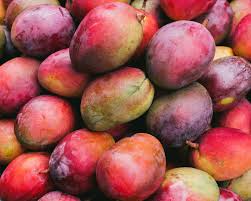
Label: Mango